History of the Jews in Portugal

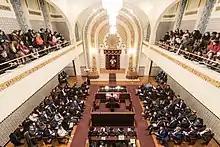
Shabbaton 2020

Christian Portugal achieved victory over the Muslims in the Reconquest of the peninsula, with King Afonso I of Portugal becoming monarch of the newly independent region. Afonso entrusted Yahia Ben Yahi III with the post of supervisor of tax collection and nominated him the first Chief-Rabbi of Portugal (a position always appointed by the King of Portugal). Jewish communities had been established prior to these years, an example of Jewish expansion can be seen in the town of Leiria founded by King Afonso I in 1135. The importance of the Jewish population to the development of the urban economy can be inferred from charters Afonso granted in 1170 to the non-Christian merchants living in Lisbon, Almada, Palmela and Alcacer. These charters guaranteed the Jewish minorities in the towns freedom of worship and the use of traditional law-codes. King Sancho I continued to honor these charters by protecting the Jewish community from rioting crusaders in 1189 by forcibly removing them from Lisbon. The importance of the Jewish community in the economy of Portugal can be inferred from the punishment against those who robbed merchant men, robbing either Muslim, Christian, and Jew was of equal severity. King Sancho I of Portugal continued his father's policy, making Jose Ibn-Yahya, the son of Yahia Ben Rabbi, High Steward of the Realm. The clergy, however, invoking the restrictions of the Fourth Council of the Lateran, brought considerable pressure to bear against the Jews during the reign of King Dinis I of Portugal, but the monarch maintained a conciliatory position.